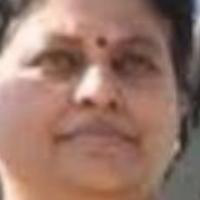
Age group: age 41-55